Battleground (2017)

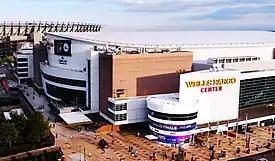
The event was held at the Wells Fargo Center in Philadelphia, Pennsylvania.

Battleground was an annual July professional wrestling event established by WWE in 2013, although the original event was held in October. Announced on March 27, 2017, the 2017 event was the fifth Battleground and was held on July 23 at the Wells Fargo Center in Philadelphia, Pennsylvania. It exclusively featured wrestlers from the SmackDown brand division. The event aired on pay-per-view (PPV) worldwide and was livestreamed on the WWE Network. Tickets went on sale on April 22. It was the first Battleground to be brand-exclusive, as although the previous year's event was the first to be held following the reintroduction of the brand extension, brand-exclusive PPVs did not begin until after SummerSlam that year.